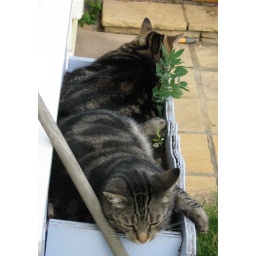
Milly and Jake in window flower basket